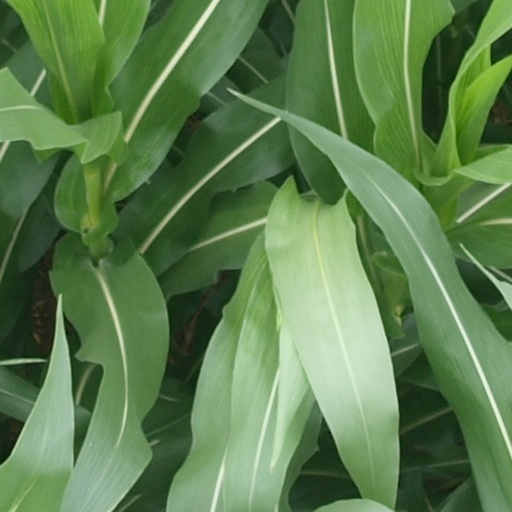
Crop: maize; corn